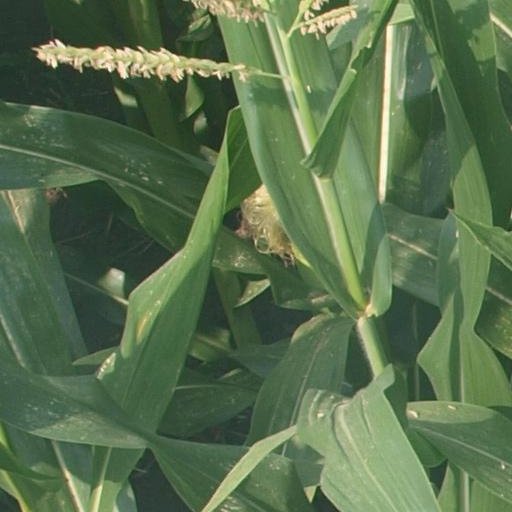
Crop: maize; corn